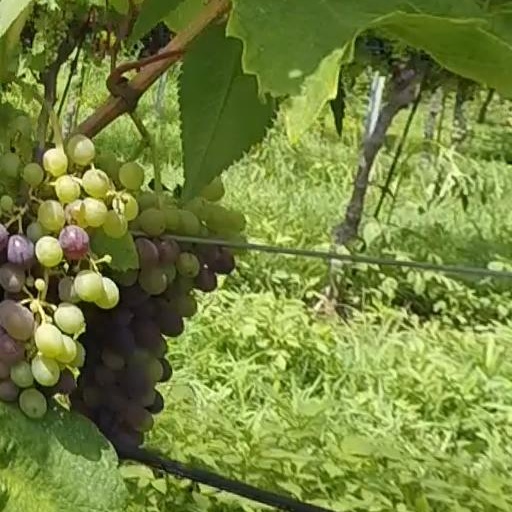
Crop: grape